German Taurus leak

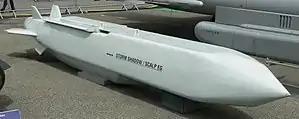
The Franco-British Storm Shadow/SCALP missile

The German Taurus leak was a military communications leak in 2024 that resulted from Russia's interception of a supposedly top-secret webconference of German airforce officials about the possible supply of German Taurus cruise missiles to Ukraine and about operational scenarios in the Russian-Ukrainian War.